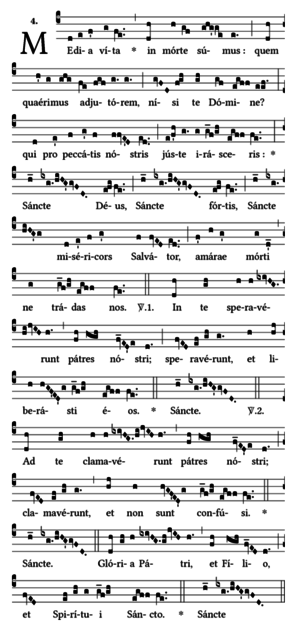
Media vita in morte sumus est à l'origine une antienne grégorienne, composée au IXᵉ siècle, selon la Bibliothèque nationale de France. Il s'agit d'un extrait du Liber hymnorum issu de l'abbaye de Saint-Gall.
Jean Claire, né à Tarbes le 31 janvier 1920 et mort à Solesmes le 25 avril 2006, est un moine bénédictin, musicologue grégorien, auprès de l'abbaye Saint-Pierre de Solesmes.